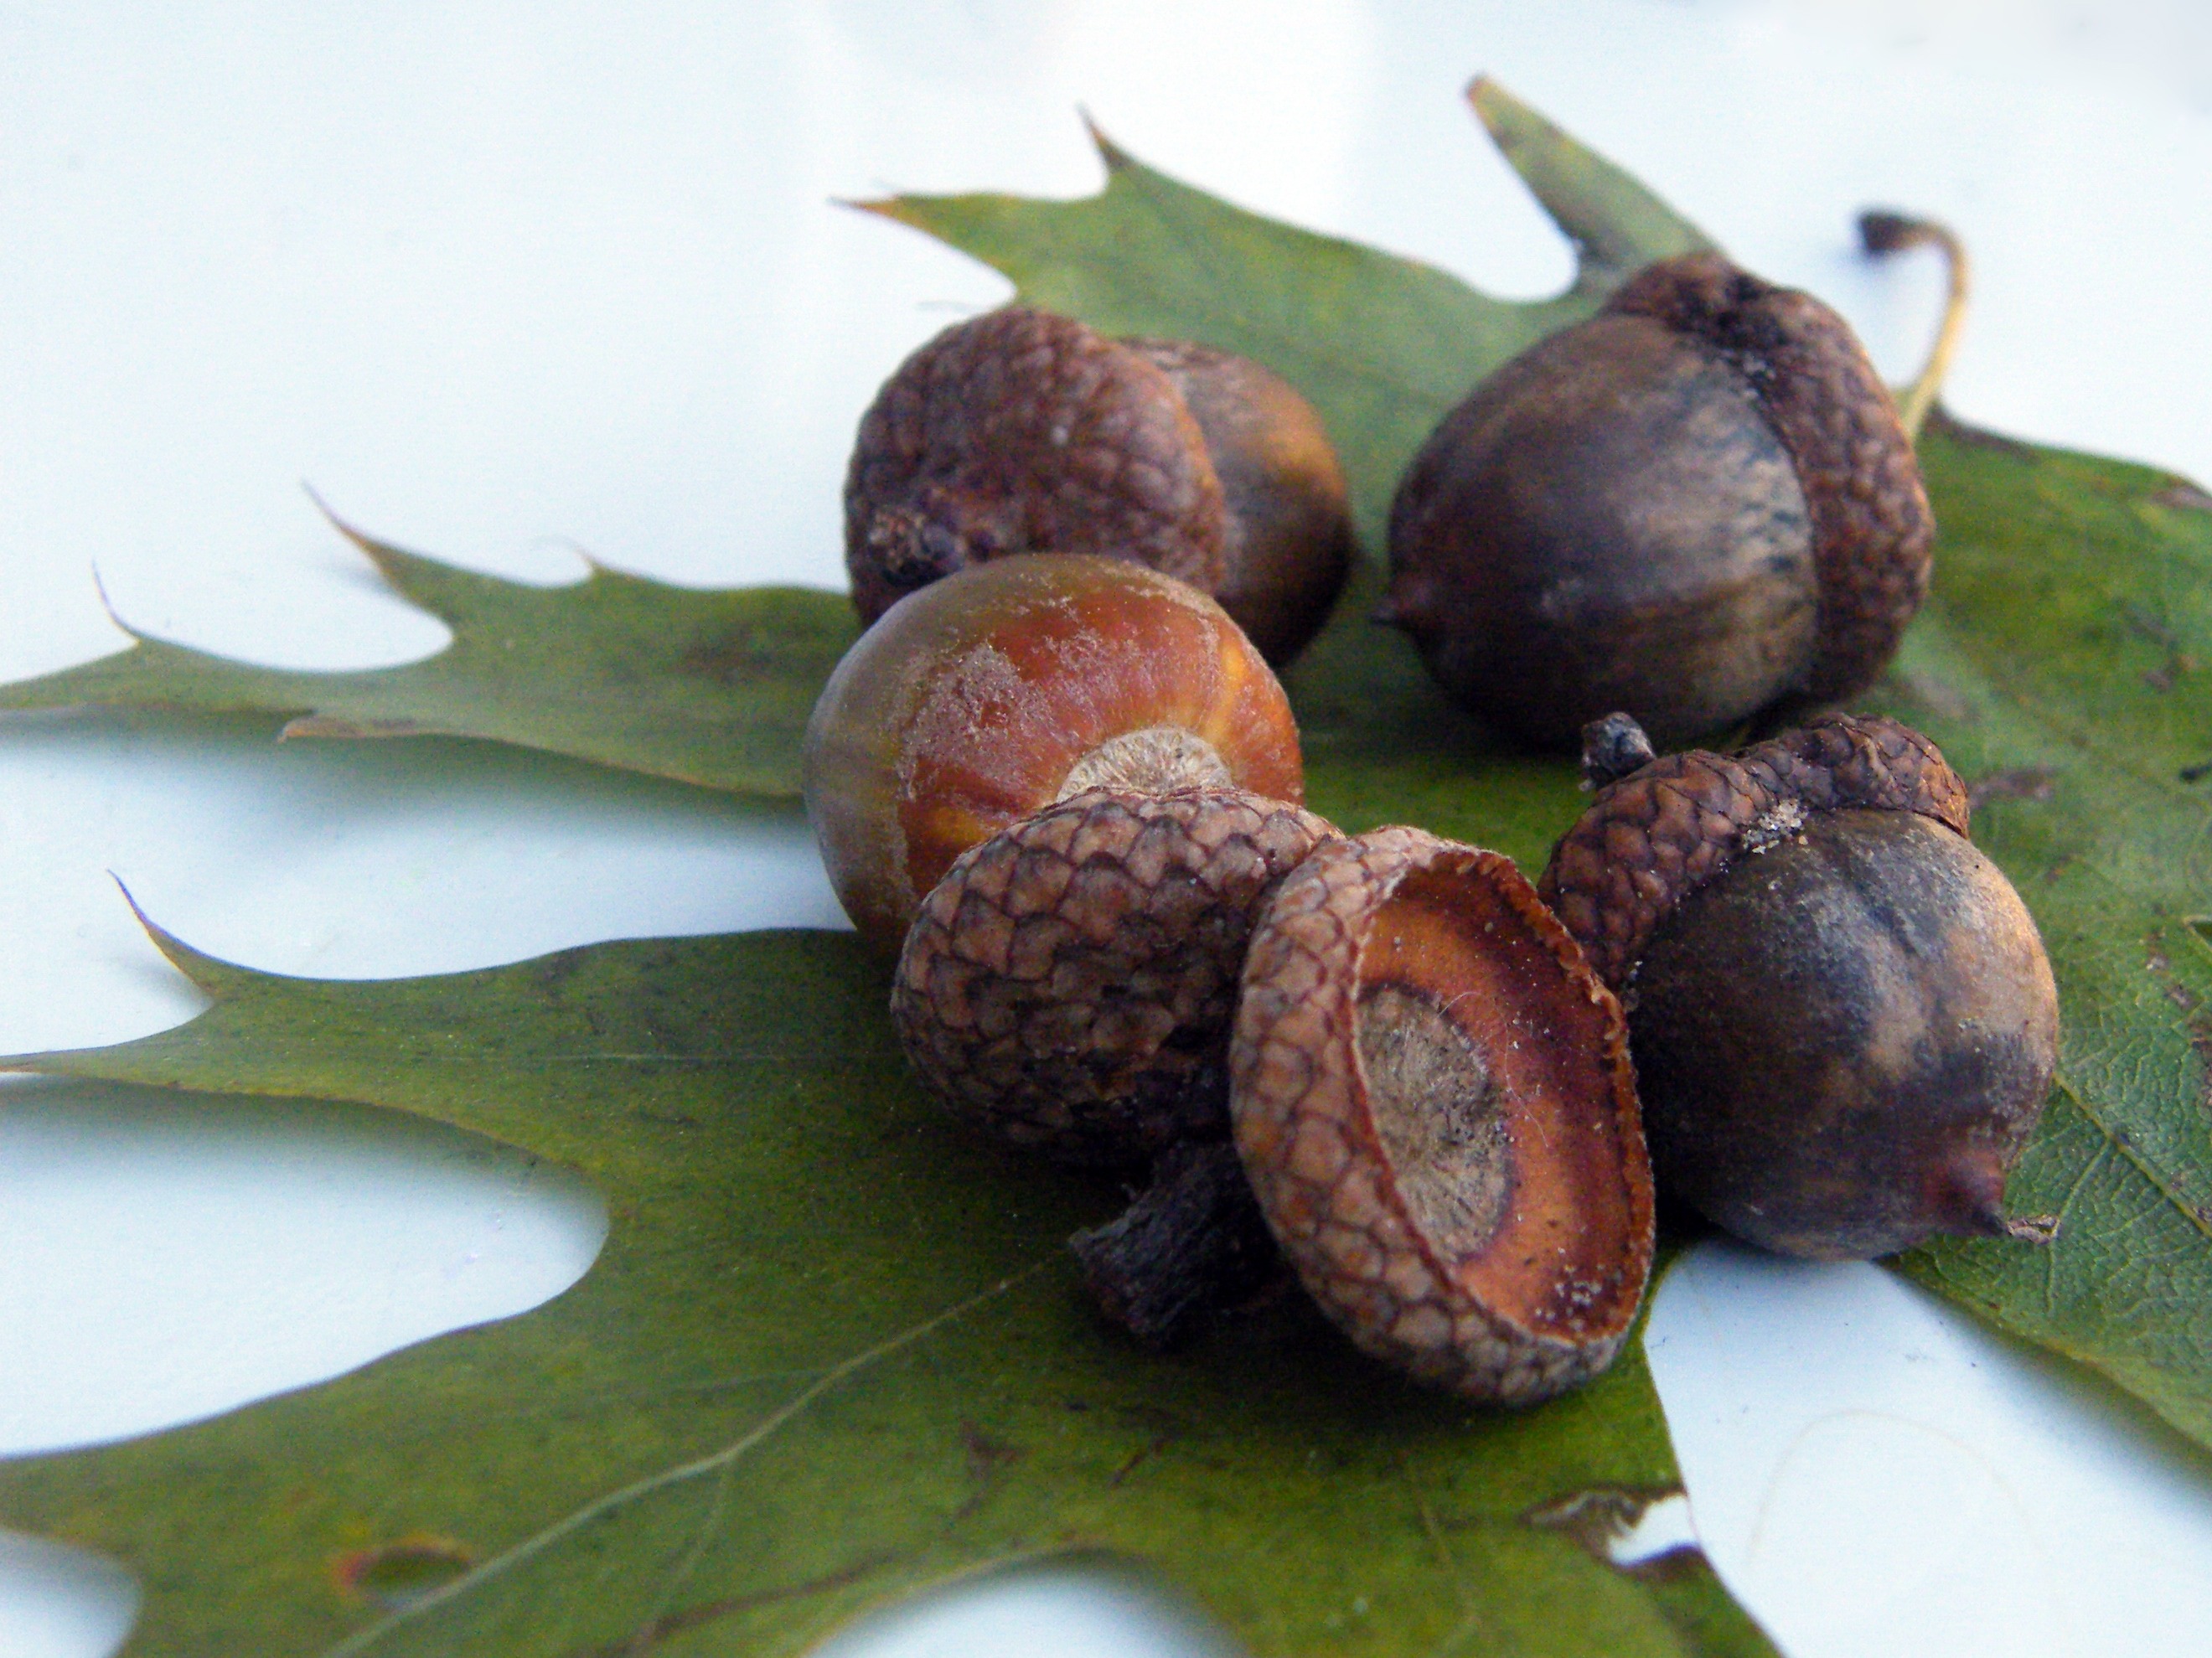
tree, branch, plant, fruit, leaf, flower, decoration, food, produce, autumn, brown, nut, acorn, coconut, oak leaf, fruits, oak, acorns, chestnut, flowering plant, common fig, land plant, nuts seeds